Papinville Marais des Cygnes River Bridge

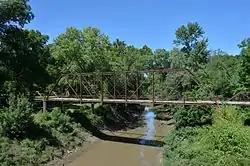
Papinville Marais des Cygnes River Bridge, September 2014

Papinville Marais des Cygnes River Bridge, is a historic Pinned Pratt through truss located at Papinville, Bates County, Missouri. It was built in 1884 by the Kansas City Bridge and Iron Co. and spans the Marais des Cygnes River. It is a three span bridge with a central Pratt truss measuring 116 feet and two connected Warren-pony truss spans. It rests on stone abutments with concrete and steel piers and it measures a total of 234 feet long.